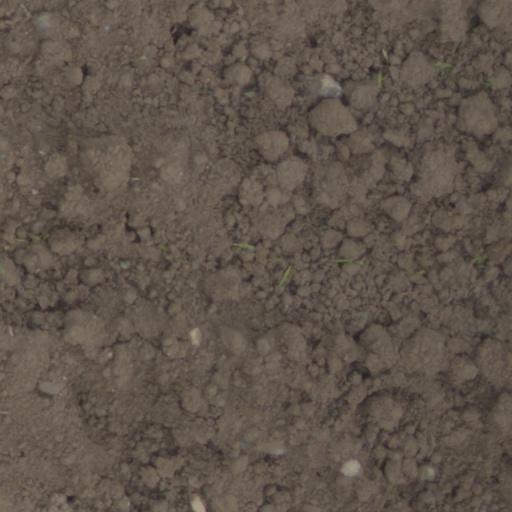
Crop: wheat